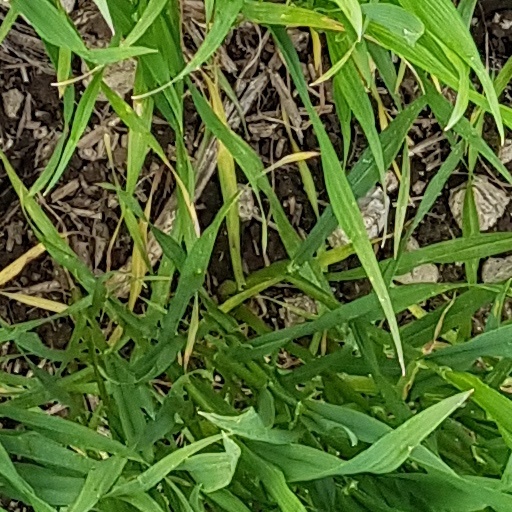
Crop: wheat